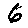
Label: 6